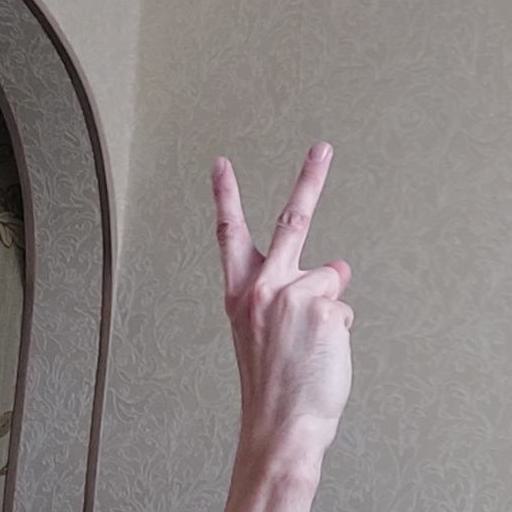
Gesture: peace_inverted